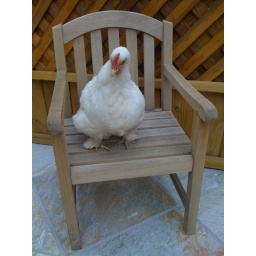
a chicken in a chair